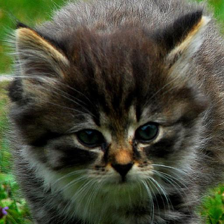
Label: animals